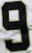
Number: 9